History of railways in Württemberg

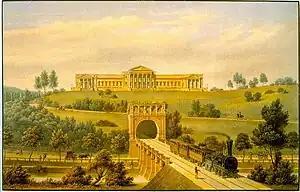
Rosenstein with the railway tunnel around 1845, at the time of the opening of the section Stuttgart-Esslingen

After the passage of the law, the Zentralbahn (Central line) was the first line to be started, which connected Stuttgart via two separate branches with Ludwigsburg and Esslingen. Construction began in 1844, and the first section between Cannstatt und Untertürkheim was opened for service on 22 October 1845, with the entire line completed in 1846. The Nordbahn was completed in 1848, and the Ostbahn and Südbahn were completed in 1850.